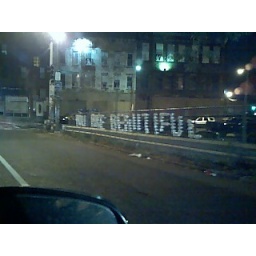
spelled out in cups on a chain link fence along cambridge st in brighton, ma